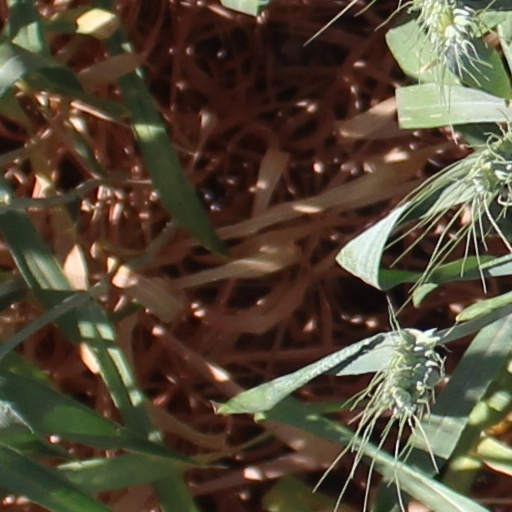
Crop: wheat